Albert I of Belgium

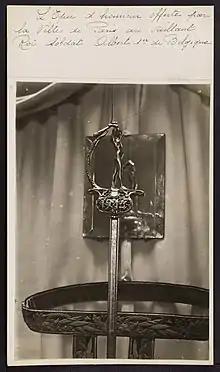
Sword of honor offered by the city of Paris to Albert I of Belgium

King Albert was a devout Catholic. Many stories illustrate his deep and tender piety. For instance, when his former tutor General De Grunne, in his old age, entered the Benedictine monastery of Maredsous in Belgium, King Albert wrote a letter to him in which he spoke of the joy of giving oneself to God. He said: "May you spend many years at Maredsous in the supreme comfort of soul that is given to natures touched by grace, by faith in God's infinite power and confidence in His goodness." To another friend, Lu Zhengxiang, a former prime minister of China who became a Catholic monk in Belgium, Albert wrote: "Consecrating oneself wholly to the service of Our Lord gives, to those touched by grace, the peace of soul which is the supreme happiness here below." Albert used to tell his children: "As you nourish your body, so you should nourish your soul." In an interesting meditation on what he viewed as the harm that would result if Christian ideals were abandoned in Belgium, he said: "Every time society has distanced itself from the Gospel, which preached humility, fraternity, and peace, the people have been unhappy, because the pagan civilisation of ancient Rome, which they wanted to replace it with, is based only on pride and the abuse of force" (Commemorative speech for the war dead of the Battle of the Yser, given by Dom Marie-Albert, Abbot of Orval Abbey, Belgium, in 1936).